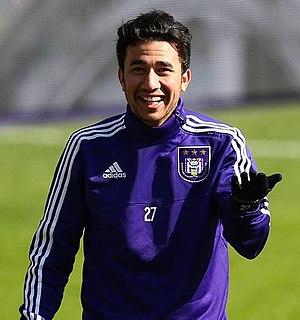
L'étoile est un des symboles pouvant orner certains maillots de football et utilisés pour préciser le palmarès des équipes concernées.